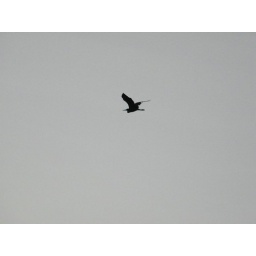
heron flying in the dawn sky